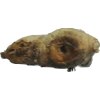
Label: ginger